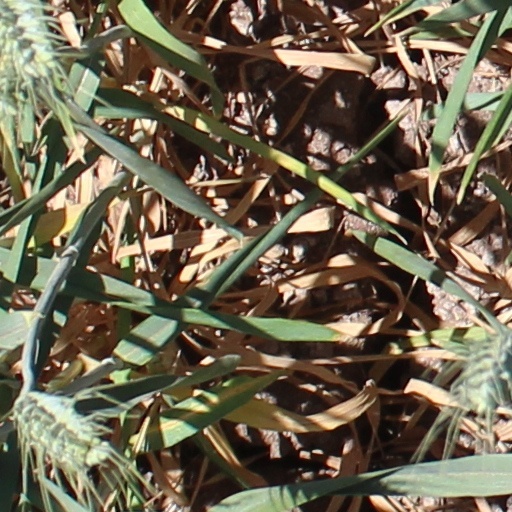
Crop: wheat